Vasily Lyovshin

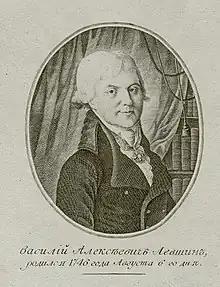

Born in Smolensk, he wrote on agricultural and economic subjects and was close to Nikolay Novikov's circle.